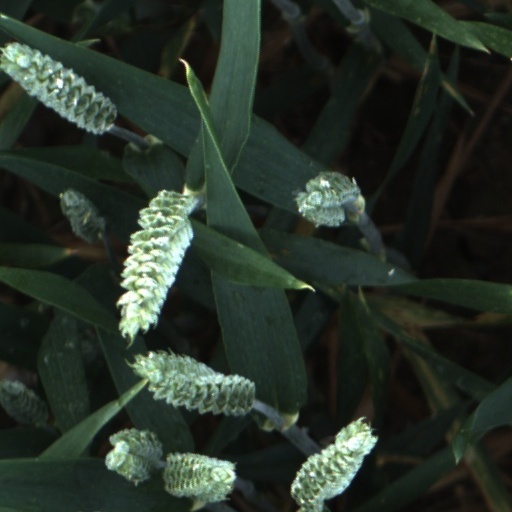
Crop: wheat